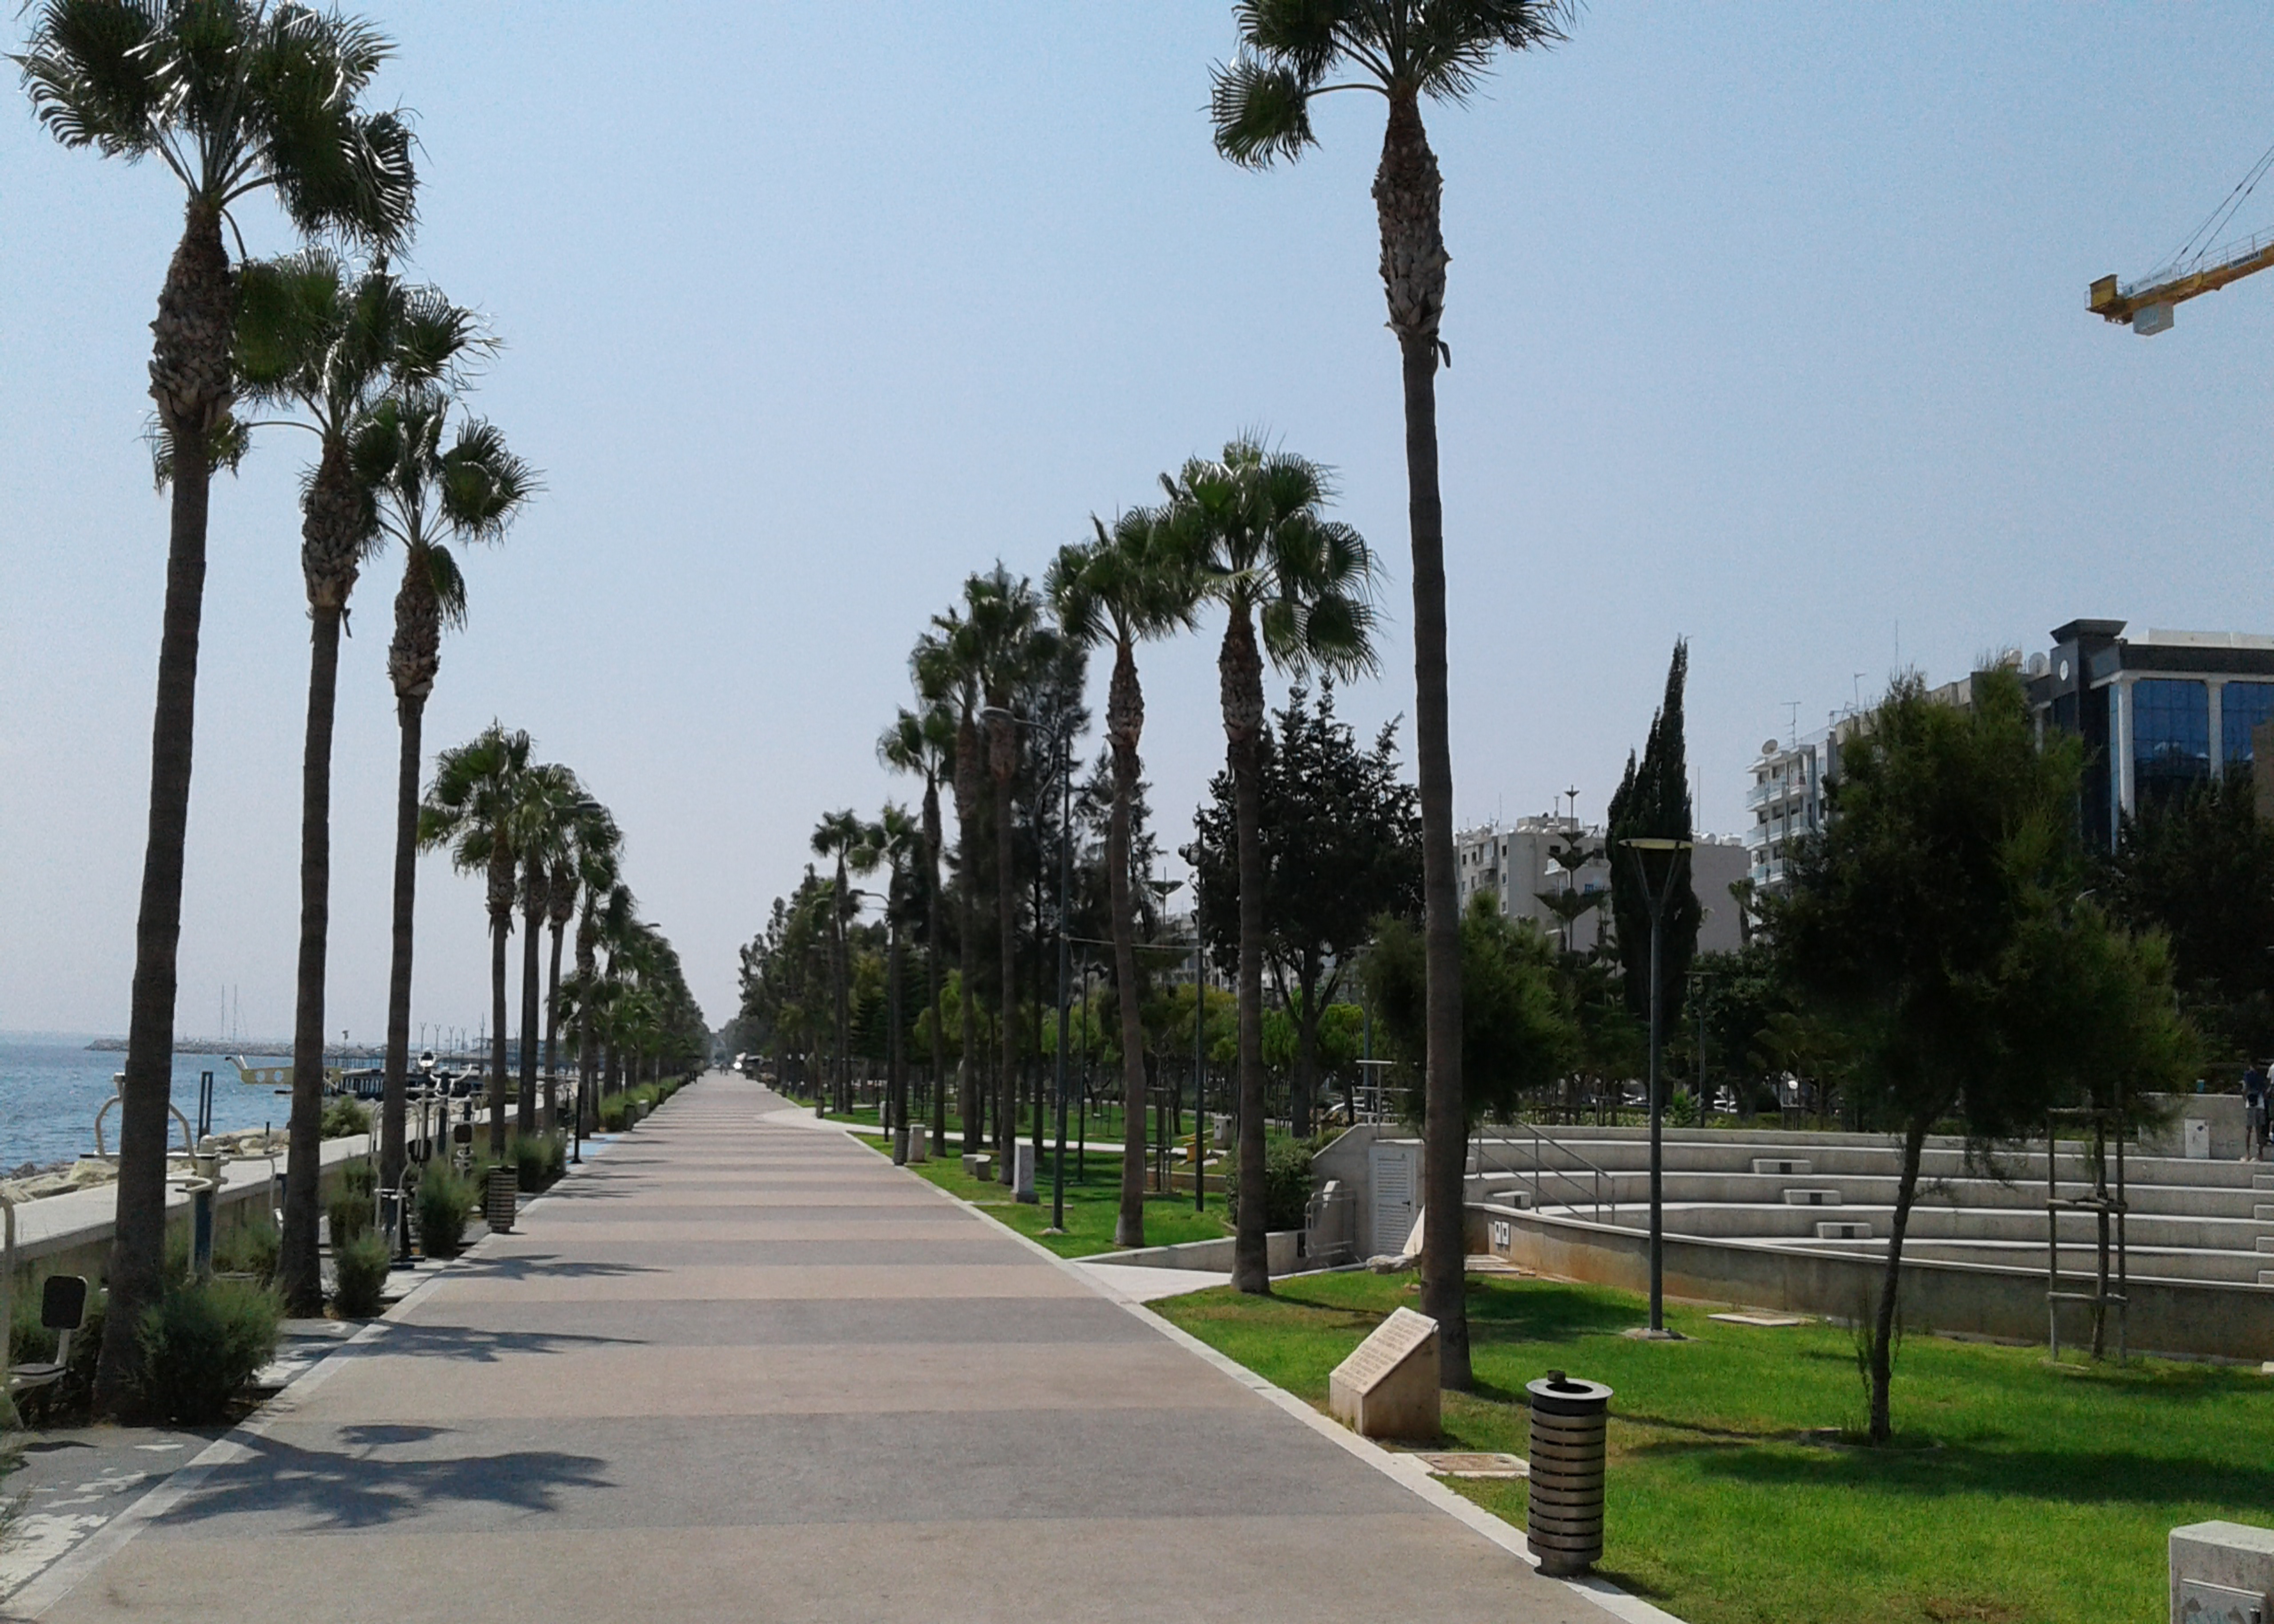
sky, green, palm trees, walking, plant, street light, infrastructure, tree, arecales, road surface, shade, road, city, landscape, urban design, sidewalk, palm tree, grass, leisure, walkway, attalea speciosa, landscaping, street, tropics, garden, pedestrian, light fixture, tourism, boardwalk, path, bench, ocean, park